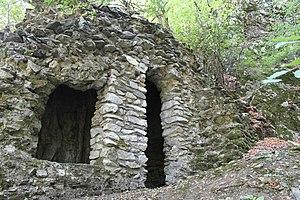
Vestiges de l'ancienne tour de guet contrôlant l'accès au château de Briançon.
Le château de Briançon est un ancien château fort, du XIIᵉ siècle, centre de la seigneurie de Briançon, élevée au rang de vicomté au XVIᵉ siècle, puis de marquisat en 1680, dont les vestiges se dressent, à Notre-Dame-de-Briançon, sur la commune de La Léchère, dans le département de Savoie en région Auvergne-Rhône-Alpes.